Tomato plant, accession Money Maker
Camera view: horizontal (90 deg, fisheye); turntable rotation: 180 degrees
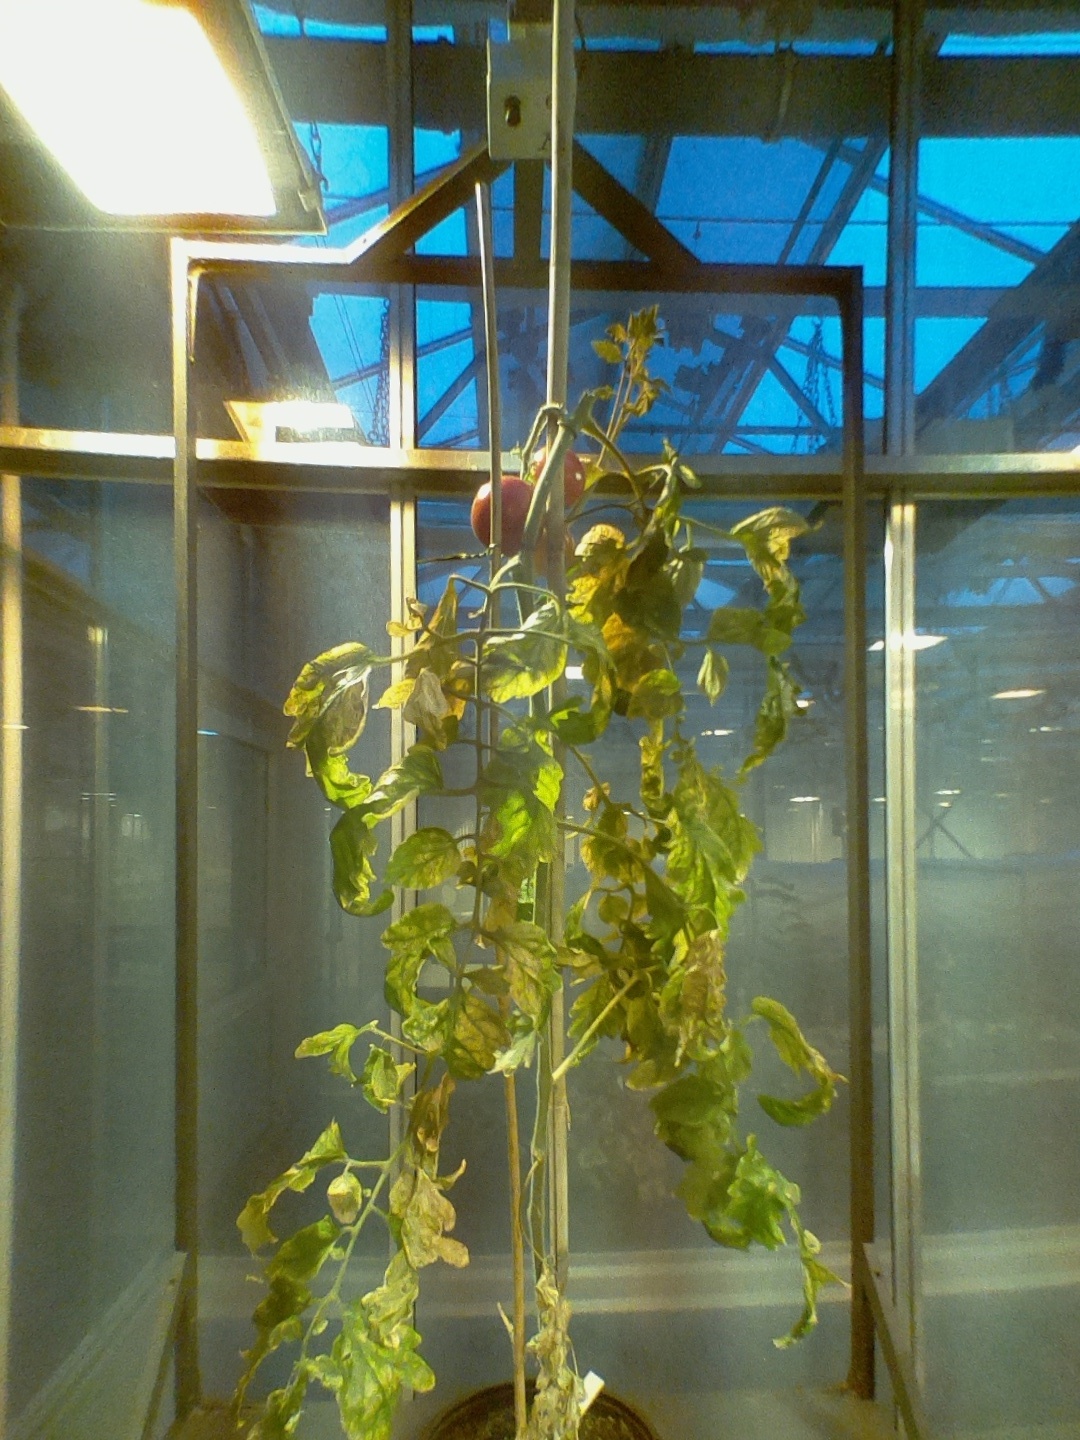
BBCH growth stage 87: 70%-80% of fruits show typical fully ripe color